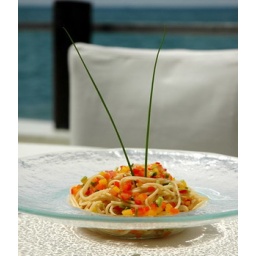
Round glass dinner plate for pasta and risotto in fine Italian restaurant dining presentation or as glass charger plate